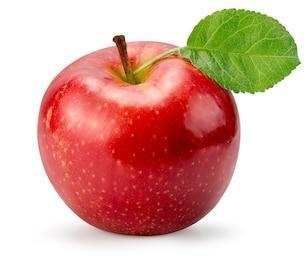
Label: apple